Kumara Vijayam

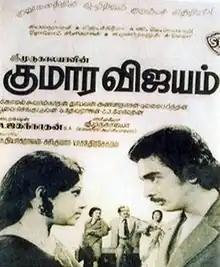
Poster

Kumara Vijayam is a 1976 Indian Tamil-language comedy drama film directed by A. Jagannathan. The film stars Kamal Haasan, Jayachitra and M. G. Soman. It is based on the play "Perumal Satchi" by Komal Swaminathan. The film was released on 30 July 1976.